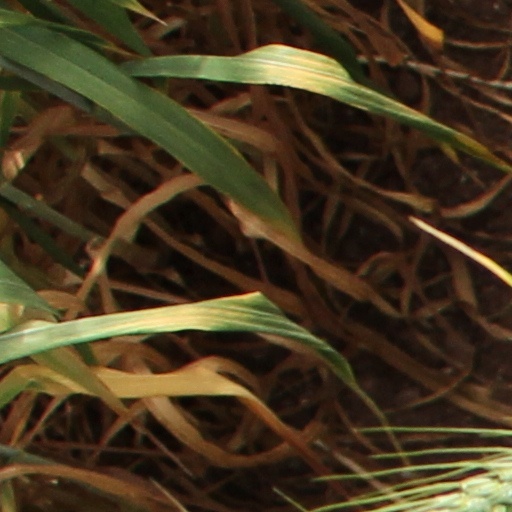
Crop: wheat